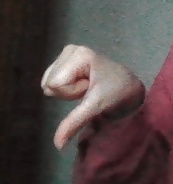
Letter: waw